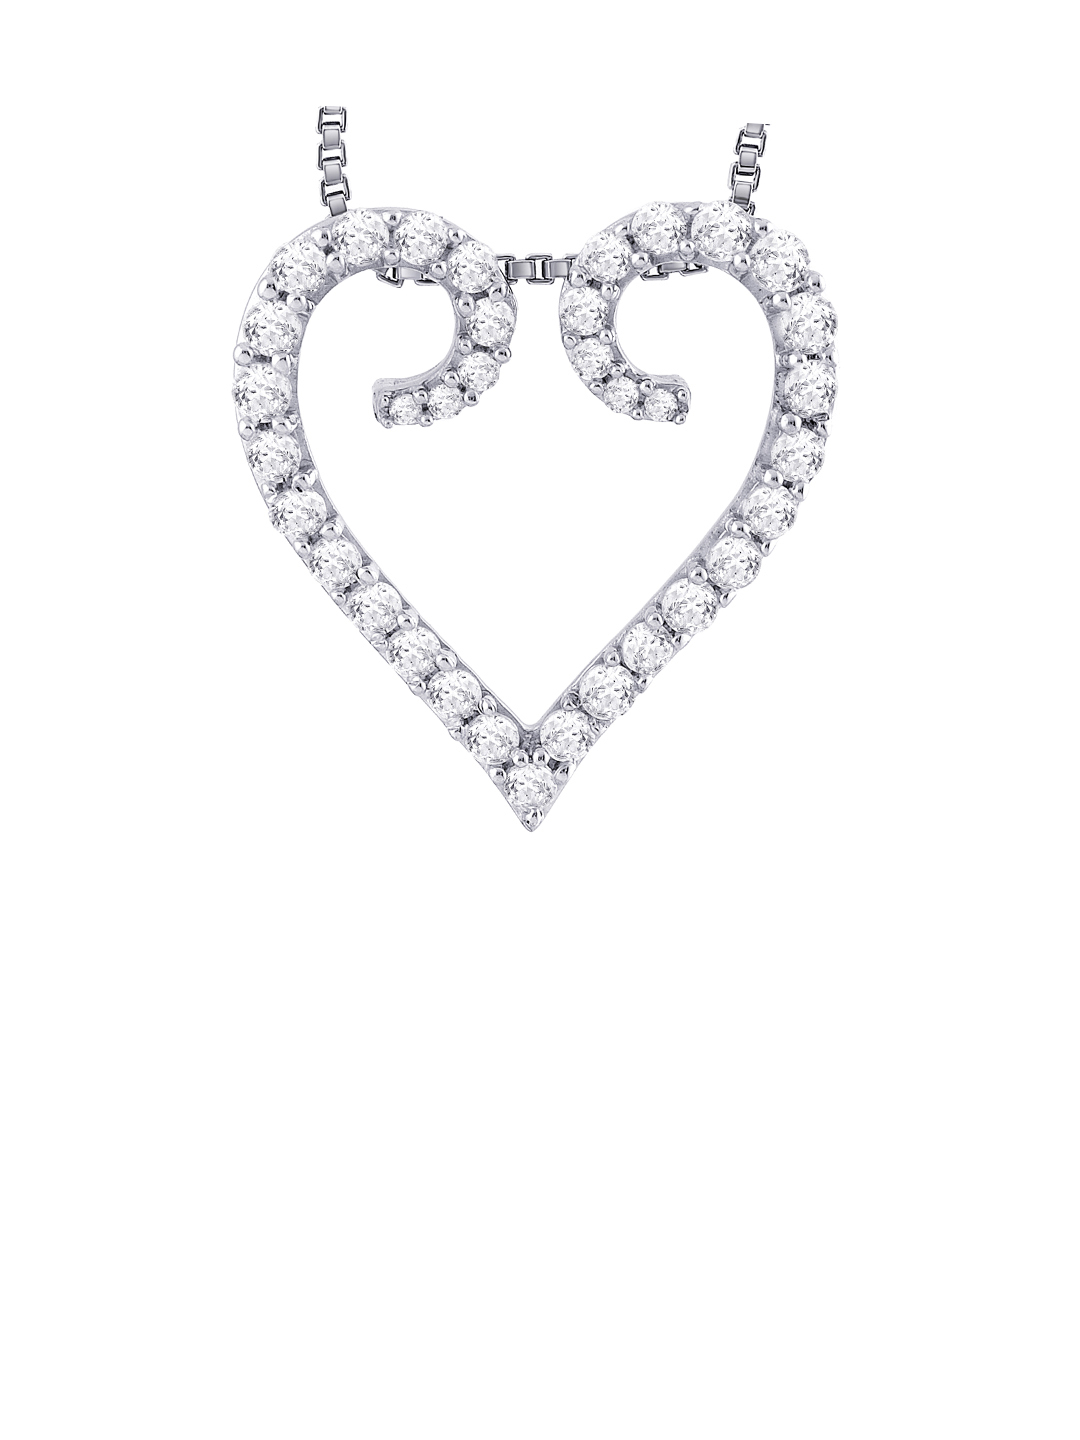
Lucera Women Silver Pendant
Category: Accessories / Jewellery / Pendant
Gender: Women
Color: Silver
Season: Summer 2013
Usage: Casual